Joyce Giraud

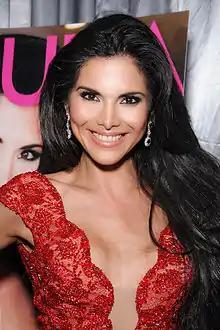
Giraud in Beverly Hills, California in 2014

Joyce Marie Giraud Mojica (born April 4, 1975), also known as Joyce Giraud de Ohoven, is a Puerto Rican actress, model and beauty pageant titleholder. In 1994, she competed at Miss World 1994 but failed to place in the semifinals. In 1998, Giraud was crowned Miss Universe Puerto Rico 1998 and represented Puerto Rico at Miss Universe 1998 where she finished as 2nd Runner-Up. She has since appeared in acting roles in television and film, and beginning in 2013 was a housewife on "The Real Housewives of Beverly Hills" for its fourth season.